Amateur Athletic Club

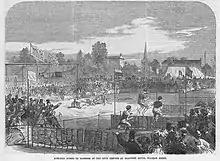
The 1865 Civil Service Athletics at Beaufort House, Walham Green - the site of the 1866 AAC championships.

Contemporary sources reported that the event was a success and one of the founders of the AAA later recalled this. Montague Shearman later wrote that he believed the intention of the founders of the Amateur Athletic Club was to place their club in the same position with athletes as the M.C.C. stood to cricketers. To this end, the AAC began well and by 1868 the club had opened a very well received running ground for amateurs at Lillie Bridge, which became the headquarters.